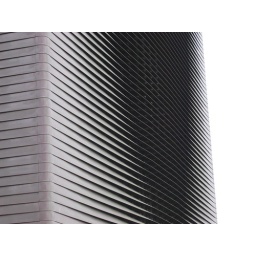
The beautiful facade of the train signal tower:Auf dem Wolf in Basel